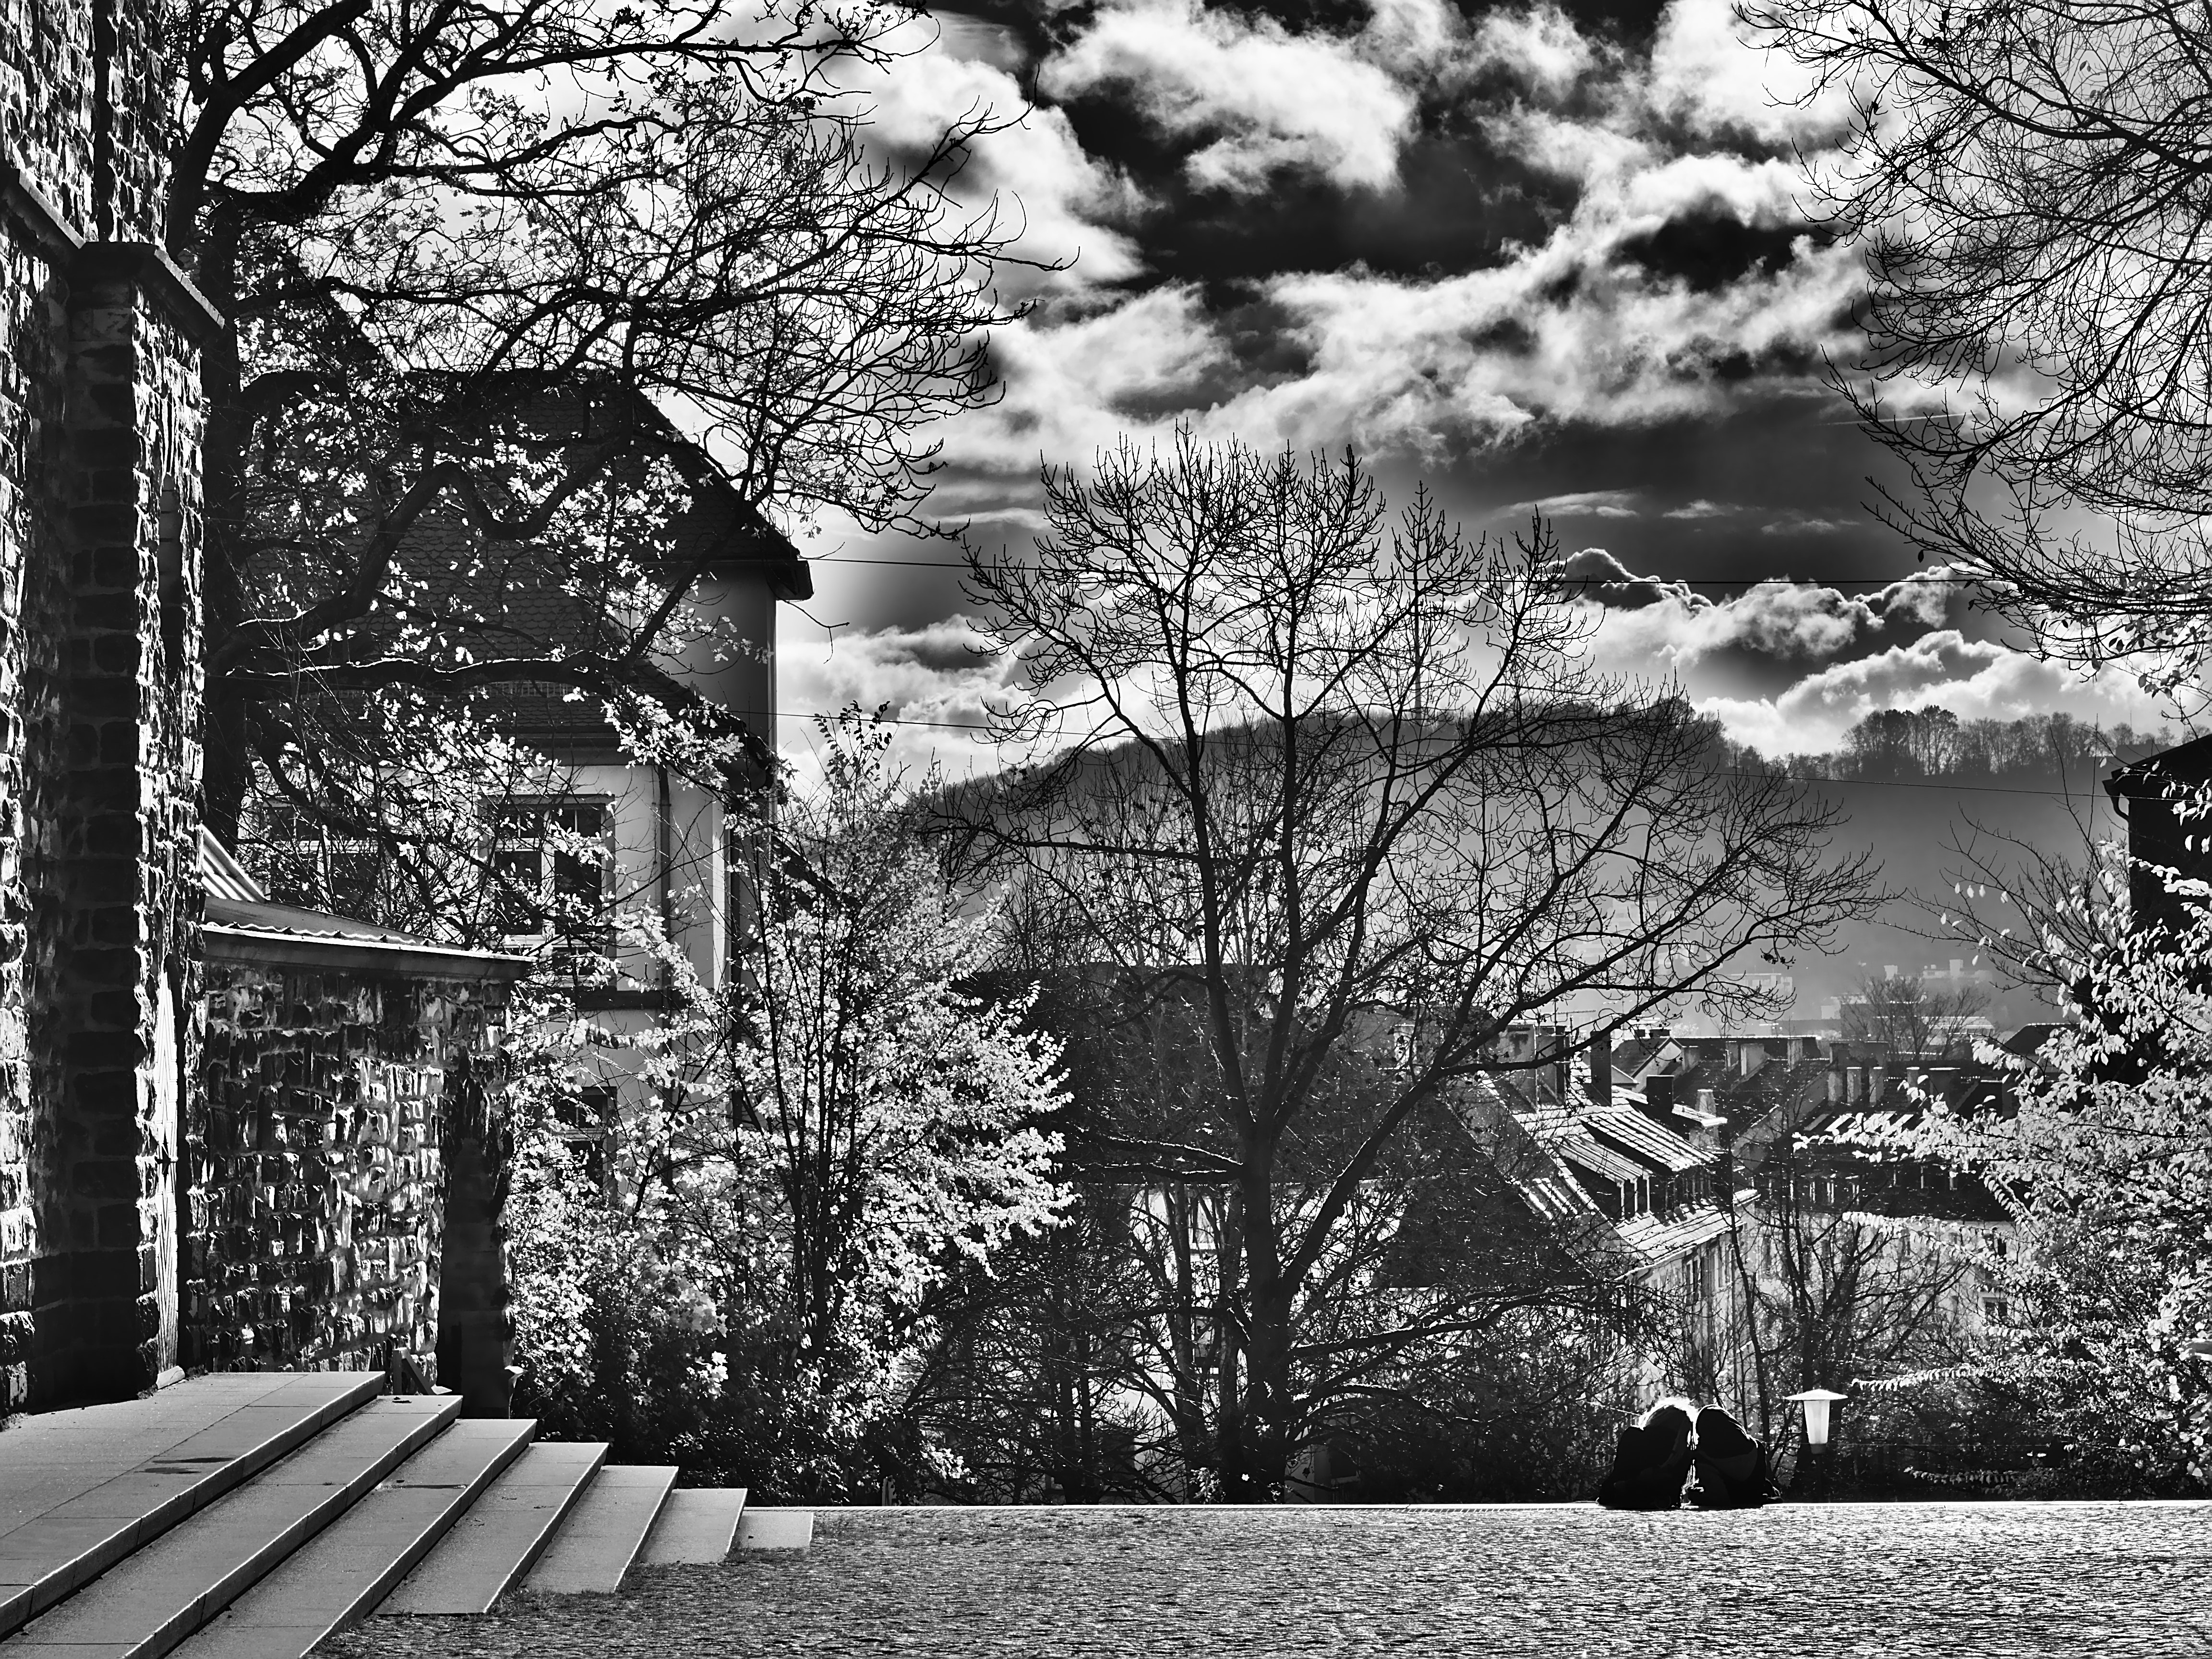
tree, white, black and white, black, nature, monochrome, monochrome photography, sky, natural landscape, branch, daytime, architecture, woody plant, wall, leaf, photography, urban area, plant, house, spring, stock photography, atmosphere, winter, home, landscape, cloud, Tints and shades, building, trunk, park, style, city, street, snow, estate, symmetry